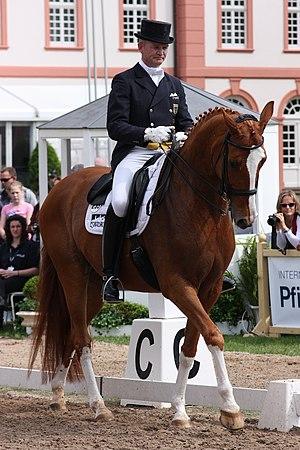
Hubertus Schmidt est un cavalier de dressage allemand.